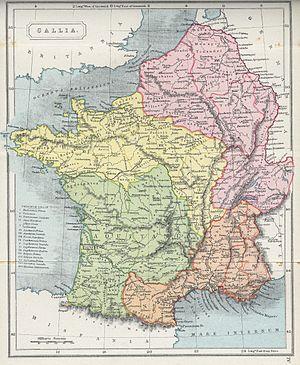
La nature de la langue parlée par les Belges au nord de la Gaule dans l'Antiquité est incertaine, étant donné qu'ils n'ont pas laissé d'écrits. Les hypothèses dans ce domaine se fondent principalement sur les témoignages des auteurs antiques ; sur l'étude des noms propres de leurs tribus, de leurs chefs et de leurs dieux, cités dans les textes antiques ; ainsi que sur l'analyse de la toponymie de la région qu'ils occupaient.